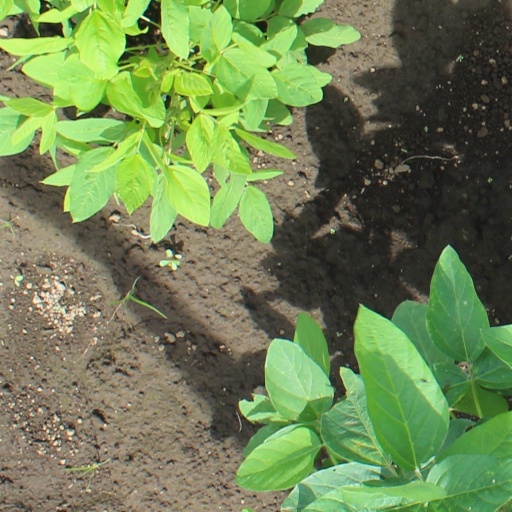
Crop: soybean